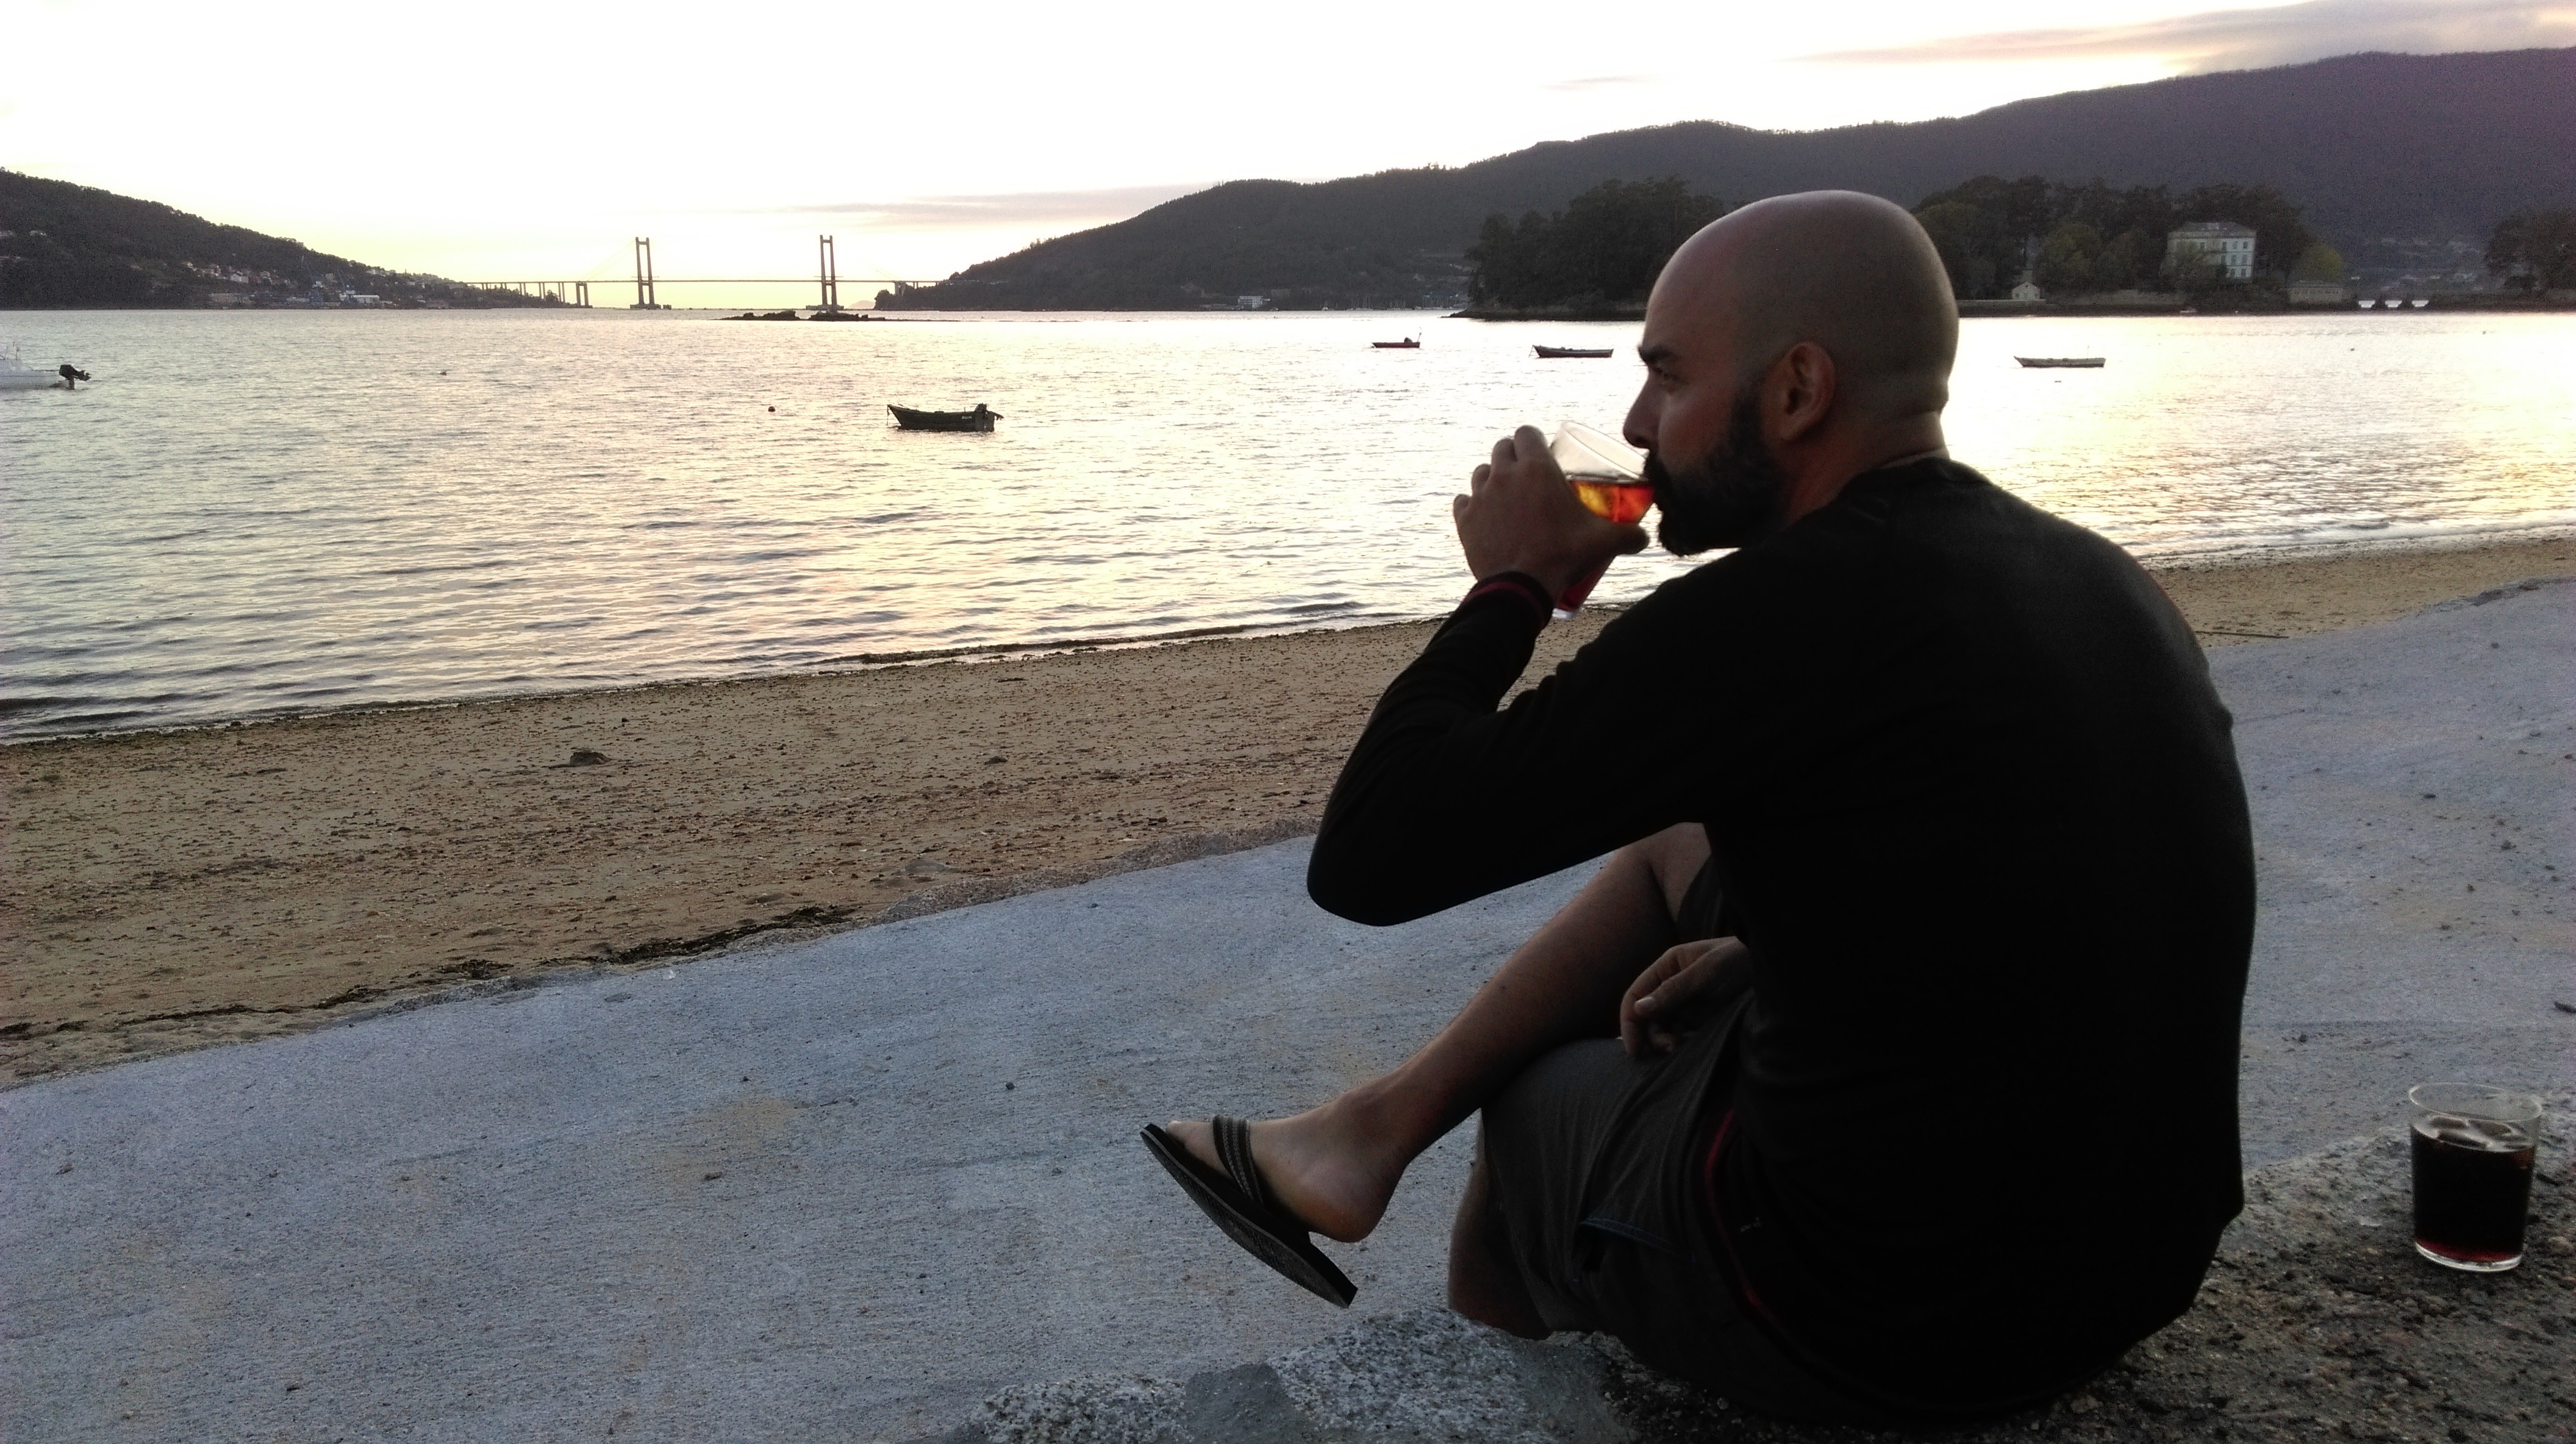
hand, beach, sea, water, sand, sky, lake, vacation, tourist, male, recreation, dusk, relax, holiday, drink, tourism, fun, vigo, ria, mountians